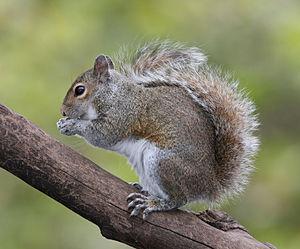
L'écureuil gris ou plus rarement écureuil gris de Caroline, est un mammifère rongeur arboricole, commun dans l'Est de l'Amérique du Nord. Généralement gris, il peut aussi avoir un pelage brun, noir ou, plus rarement, blanc ou cannelle. L'écureuil gris est très abondant notamment dans la grande région de Montréal alors qu'il est majoritairement brun, plus ou moins foncé, à Toronto.